The Cinema Murder

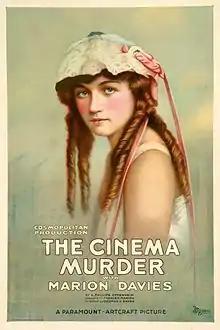

The Cinema Murder is a 1919 American silent drama film starring Marion Davies, adapted from the 1917 novel by E. Phillips Oppenheim.